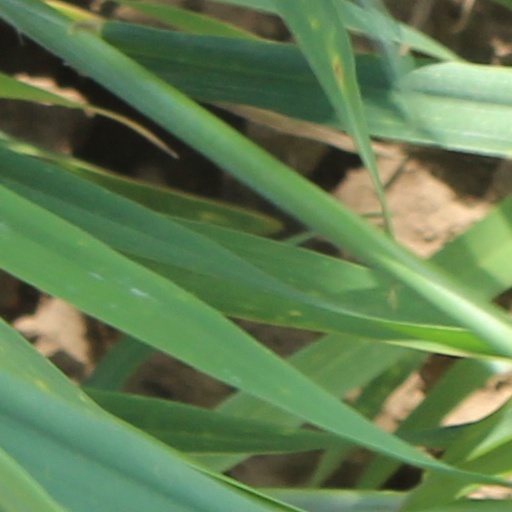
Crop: wheat